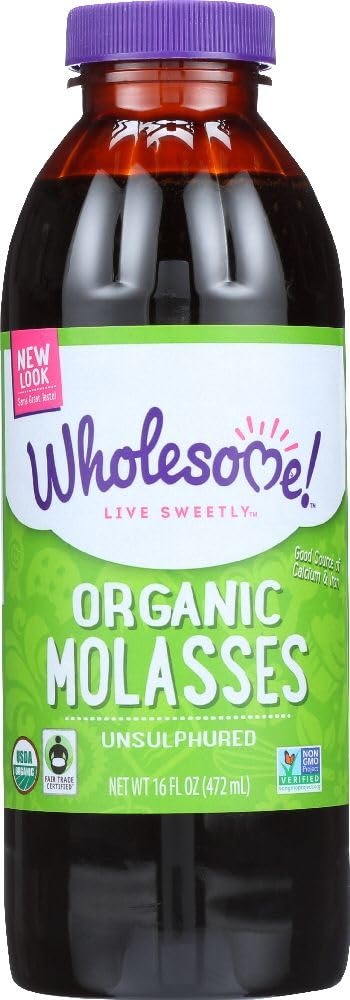
Item Name: Wholesome Sweeteners Molasses - Organic - Blackstrap - Unsulphured - 16 oz - case of 12
Product Description: Wholesome! Fair Trade Organic Molasses has a rich, full-bodied robust flavor and adds natural color and opulent caramel molasses tones to recipes. It is especially good in gingerbread, molasses cookies, bran muffins, quick breads, chili, BBQ sauces and in marinades. Our molasses is unsulphured, organic blackstrap-style molasses. Try Wholesome!’s delicious Organic Molasses recipes. It can be used as a one-for-one replacement for refined molasses. Wholesome! Organic Molasses is made during the production of our Organic Sugar in Paraguay. It is a good source of vitamins, minerals and trace elements naturally present in the sugar cane plant and is a good source of iron, vitamin B6, potassium, calcium and magnesium. Our Organic Molasses is naturally gluten-free, vegan, and kosher. Did you know our unsulphured organic molasses is a secret tool for organic gardeners too? Check out our Live Sweetly blog for all of the ways organic molasses is used in gardening. The Fair Trade Certified logo is Wholesome!’s guarantee that our farming cooperatives are paid directly for the sugar cane they grow and mill. This means that the farmers can compete with factory farms, cultivate the quality of their crops, send their kids to school and build thriving communities. Here is a video of one of our Paraguayan farmers who shares the impact Fair Trade has had on his life and community. Thank you for choosing Wholesome!
Value: 16.0
Unit: Fl Oz

Price: 98.97